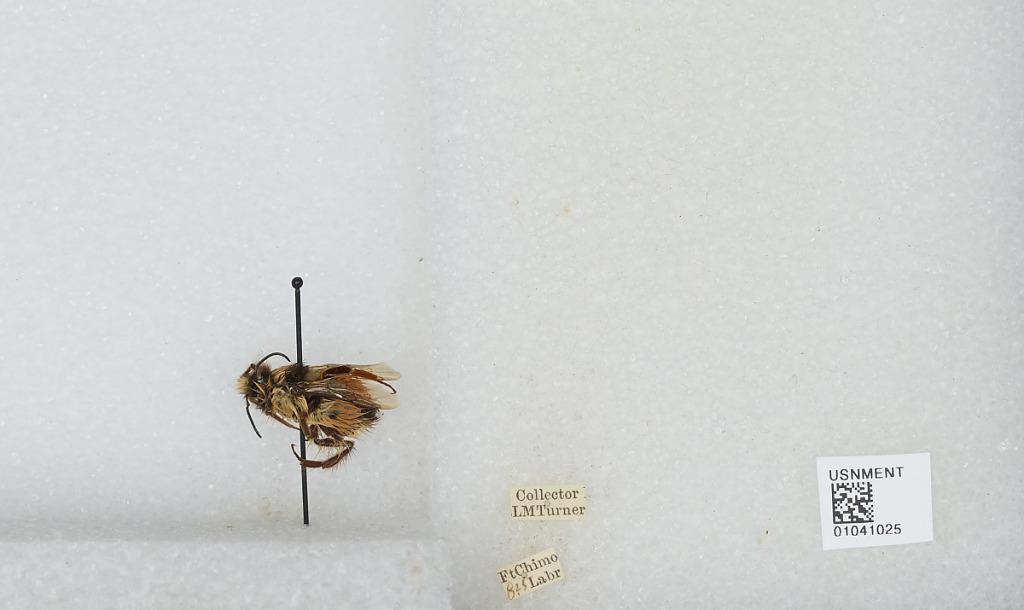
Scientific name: Bombus sp.
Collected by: L. Turner
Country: Canada
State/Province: Quebec
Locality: Kuujjuaq
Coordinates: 58.1067, -68.3986